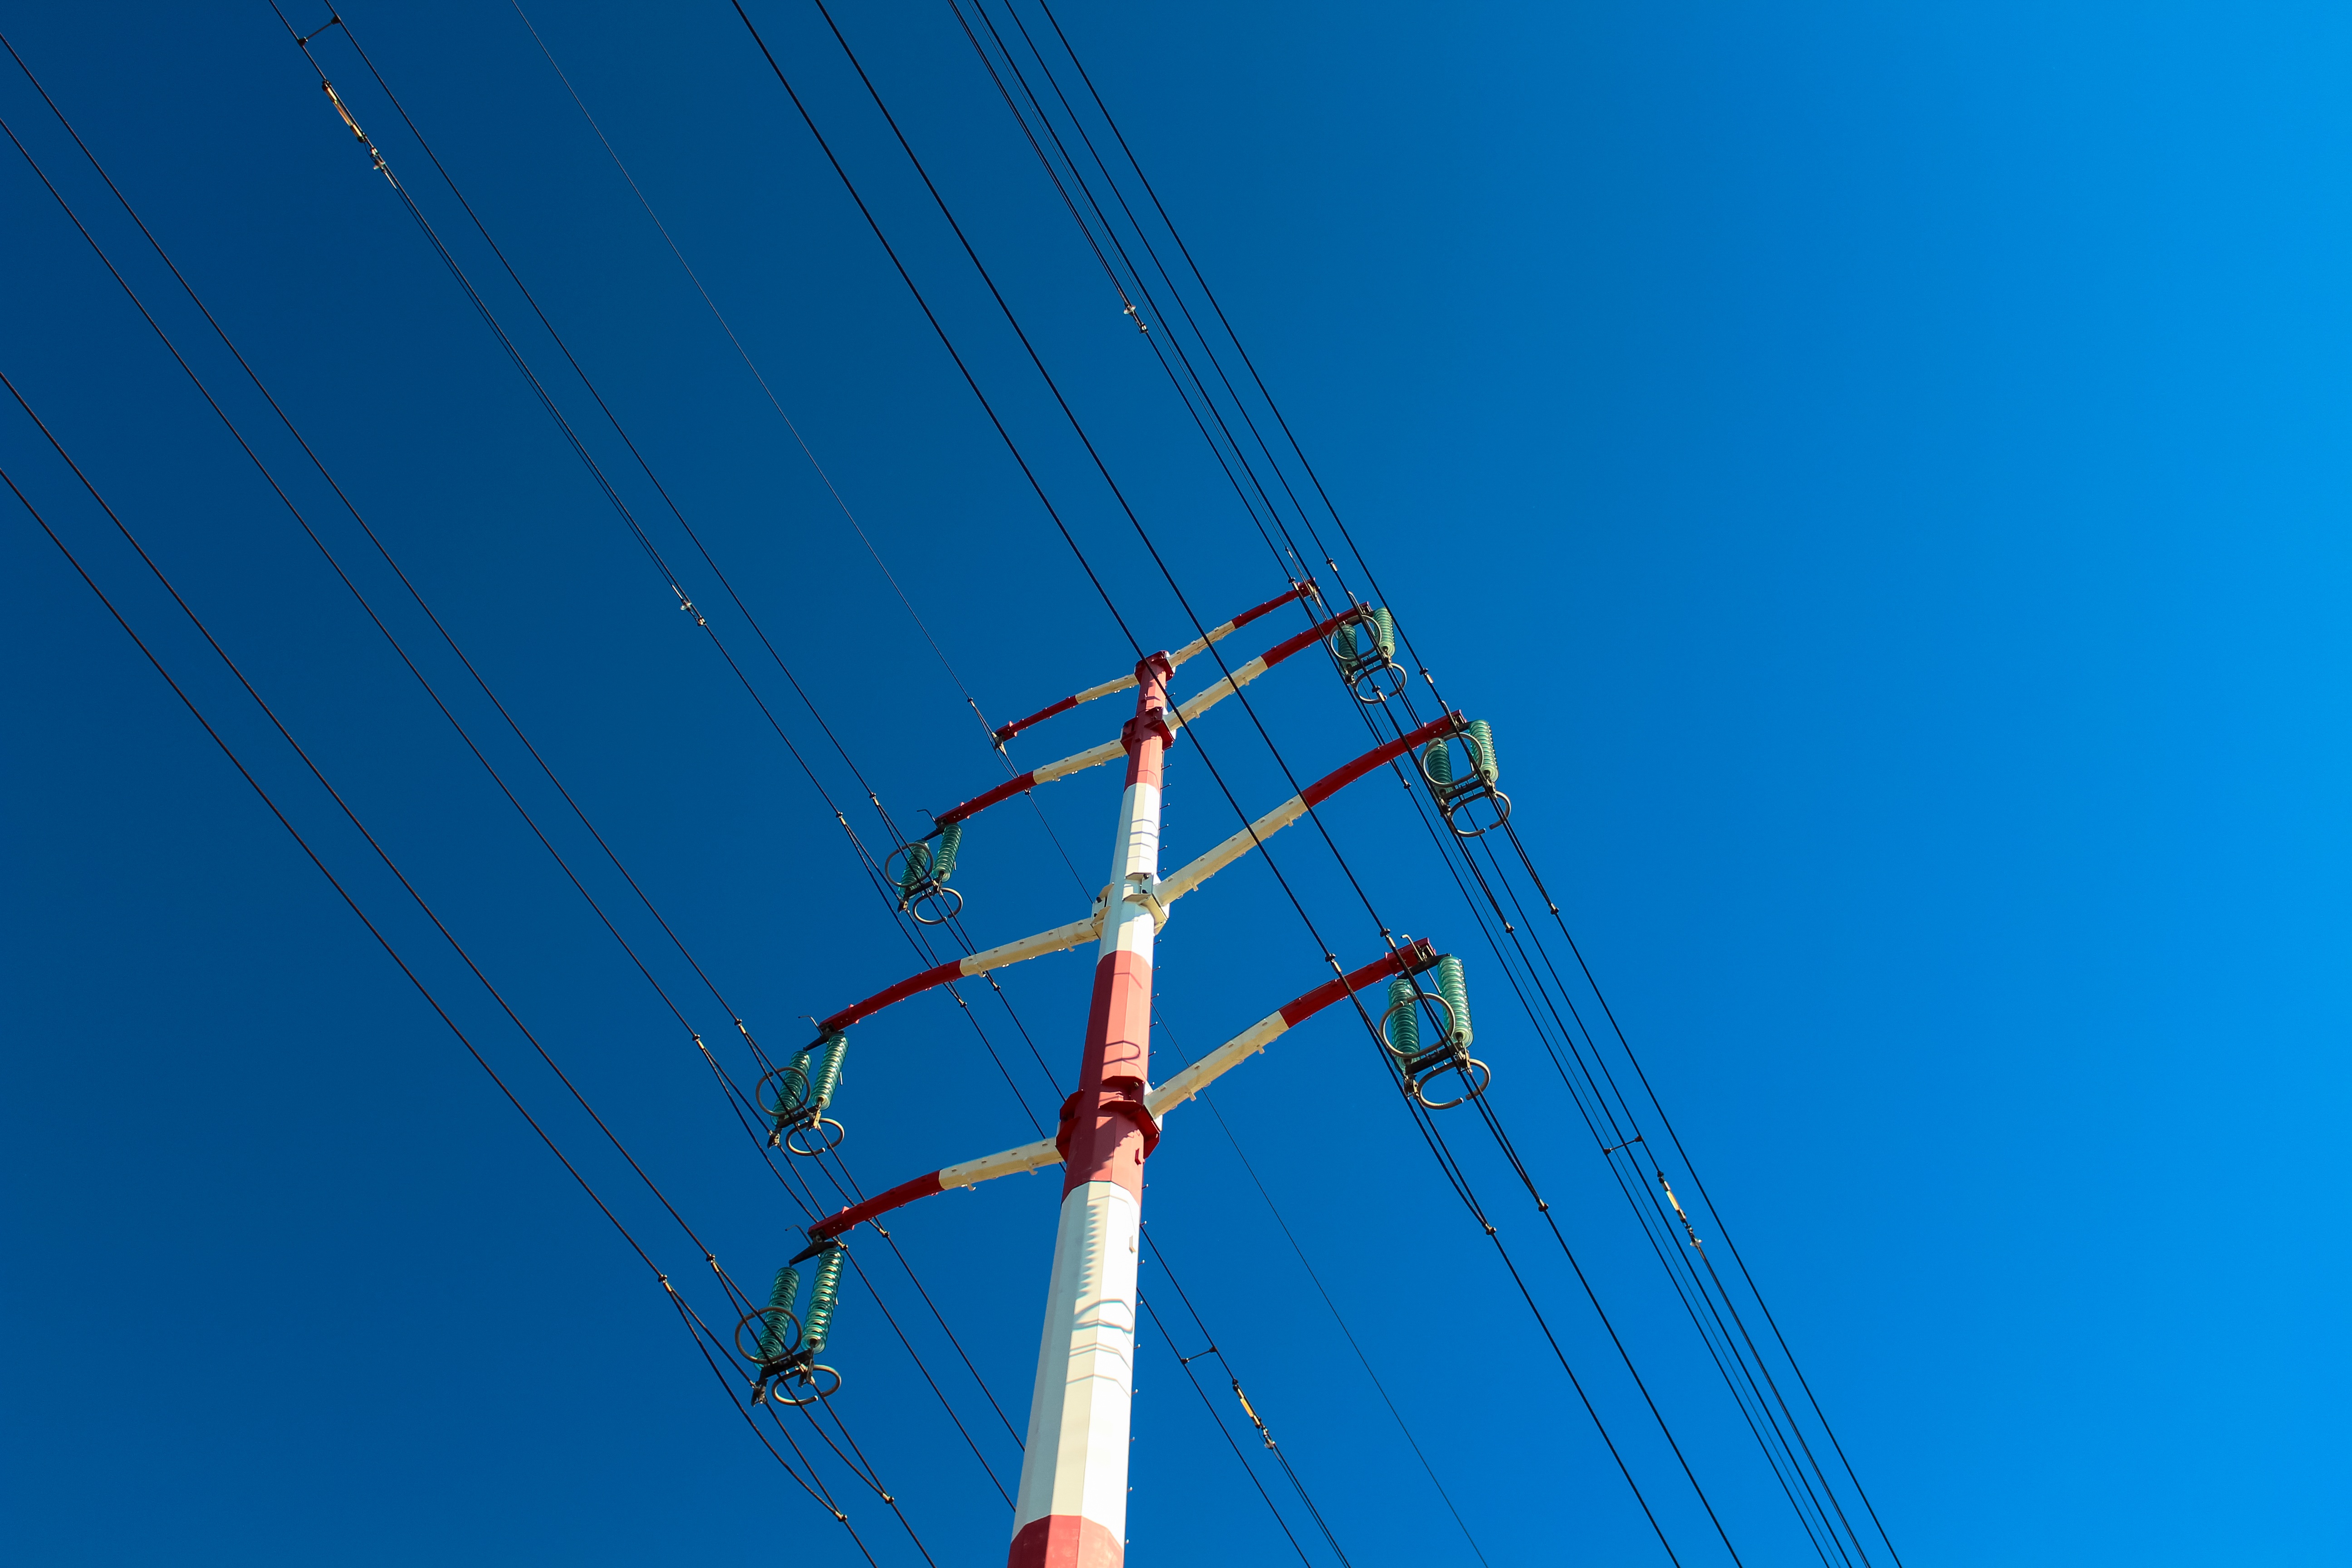
sky, wind, line, tower, mast, blue, electricity, energy, transmission tower, outdoor structure, electrical supply, electronics accessory, overhead power line